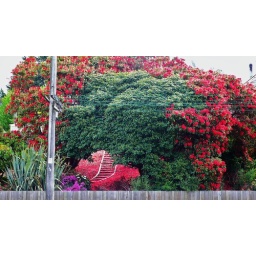
Rhododendron gowing in a front garden in Kaikorai Valley, the path under the tree is red with fallen blossoms.